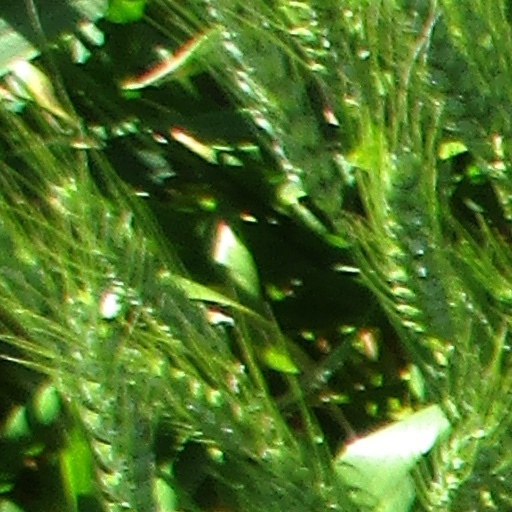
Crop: wheat